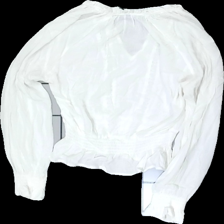
View: back
Type: Blouse
Category: Ladies
Brand: H&M
Brand text on label: divided
Colors: White
Material: 100% viscose
Pattern: Lace
Cut: Regular
Size: 34
Season: All
Stains: Minor
Damage: fläck
Damage location: bottom center
Damage 2 location: middle right
Price range: <50
Recommended usage: Reuse
Description: vit blus med spets blommor fram, liten fläck